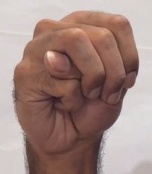
ASL sign: M